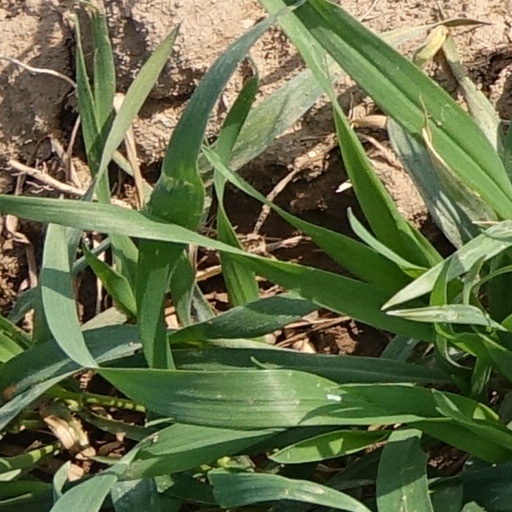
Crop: wheat